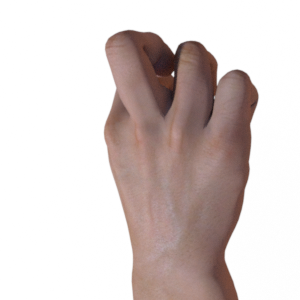
Label: rock